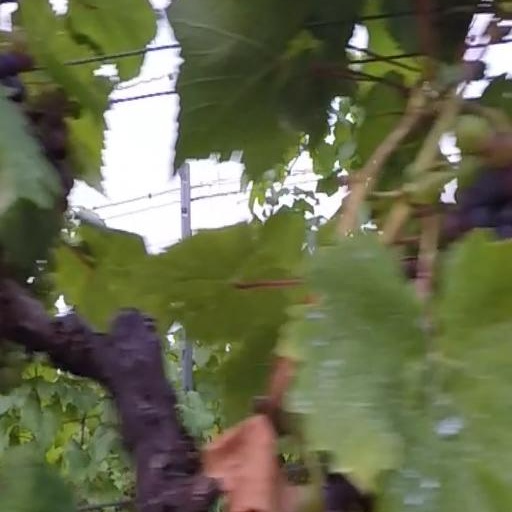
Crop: grape